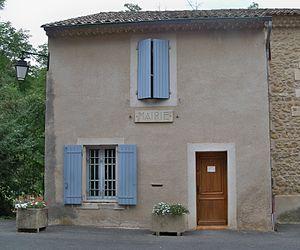
Mairie de Puget sur Durance, Vaucluse, France
Puget est une commune française située dans le département de Vaucluse, en région Provence-Alpes-Côte d'Azur.